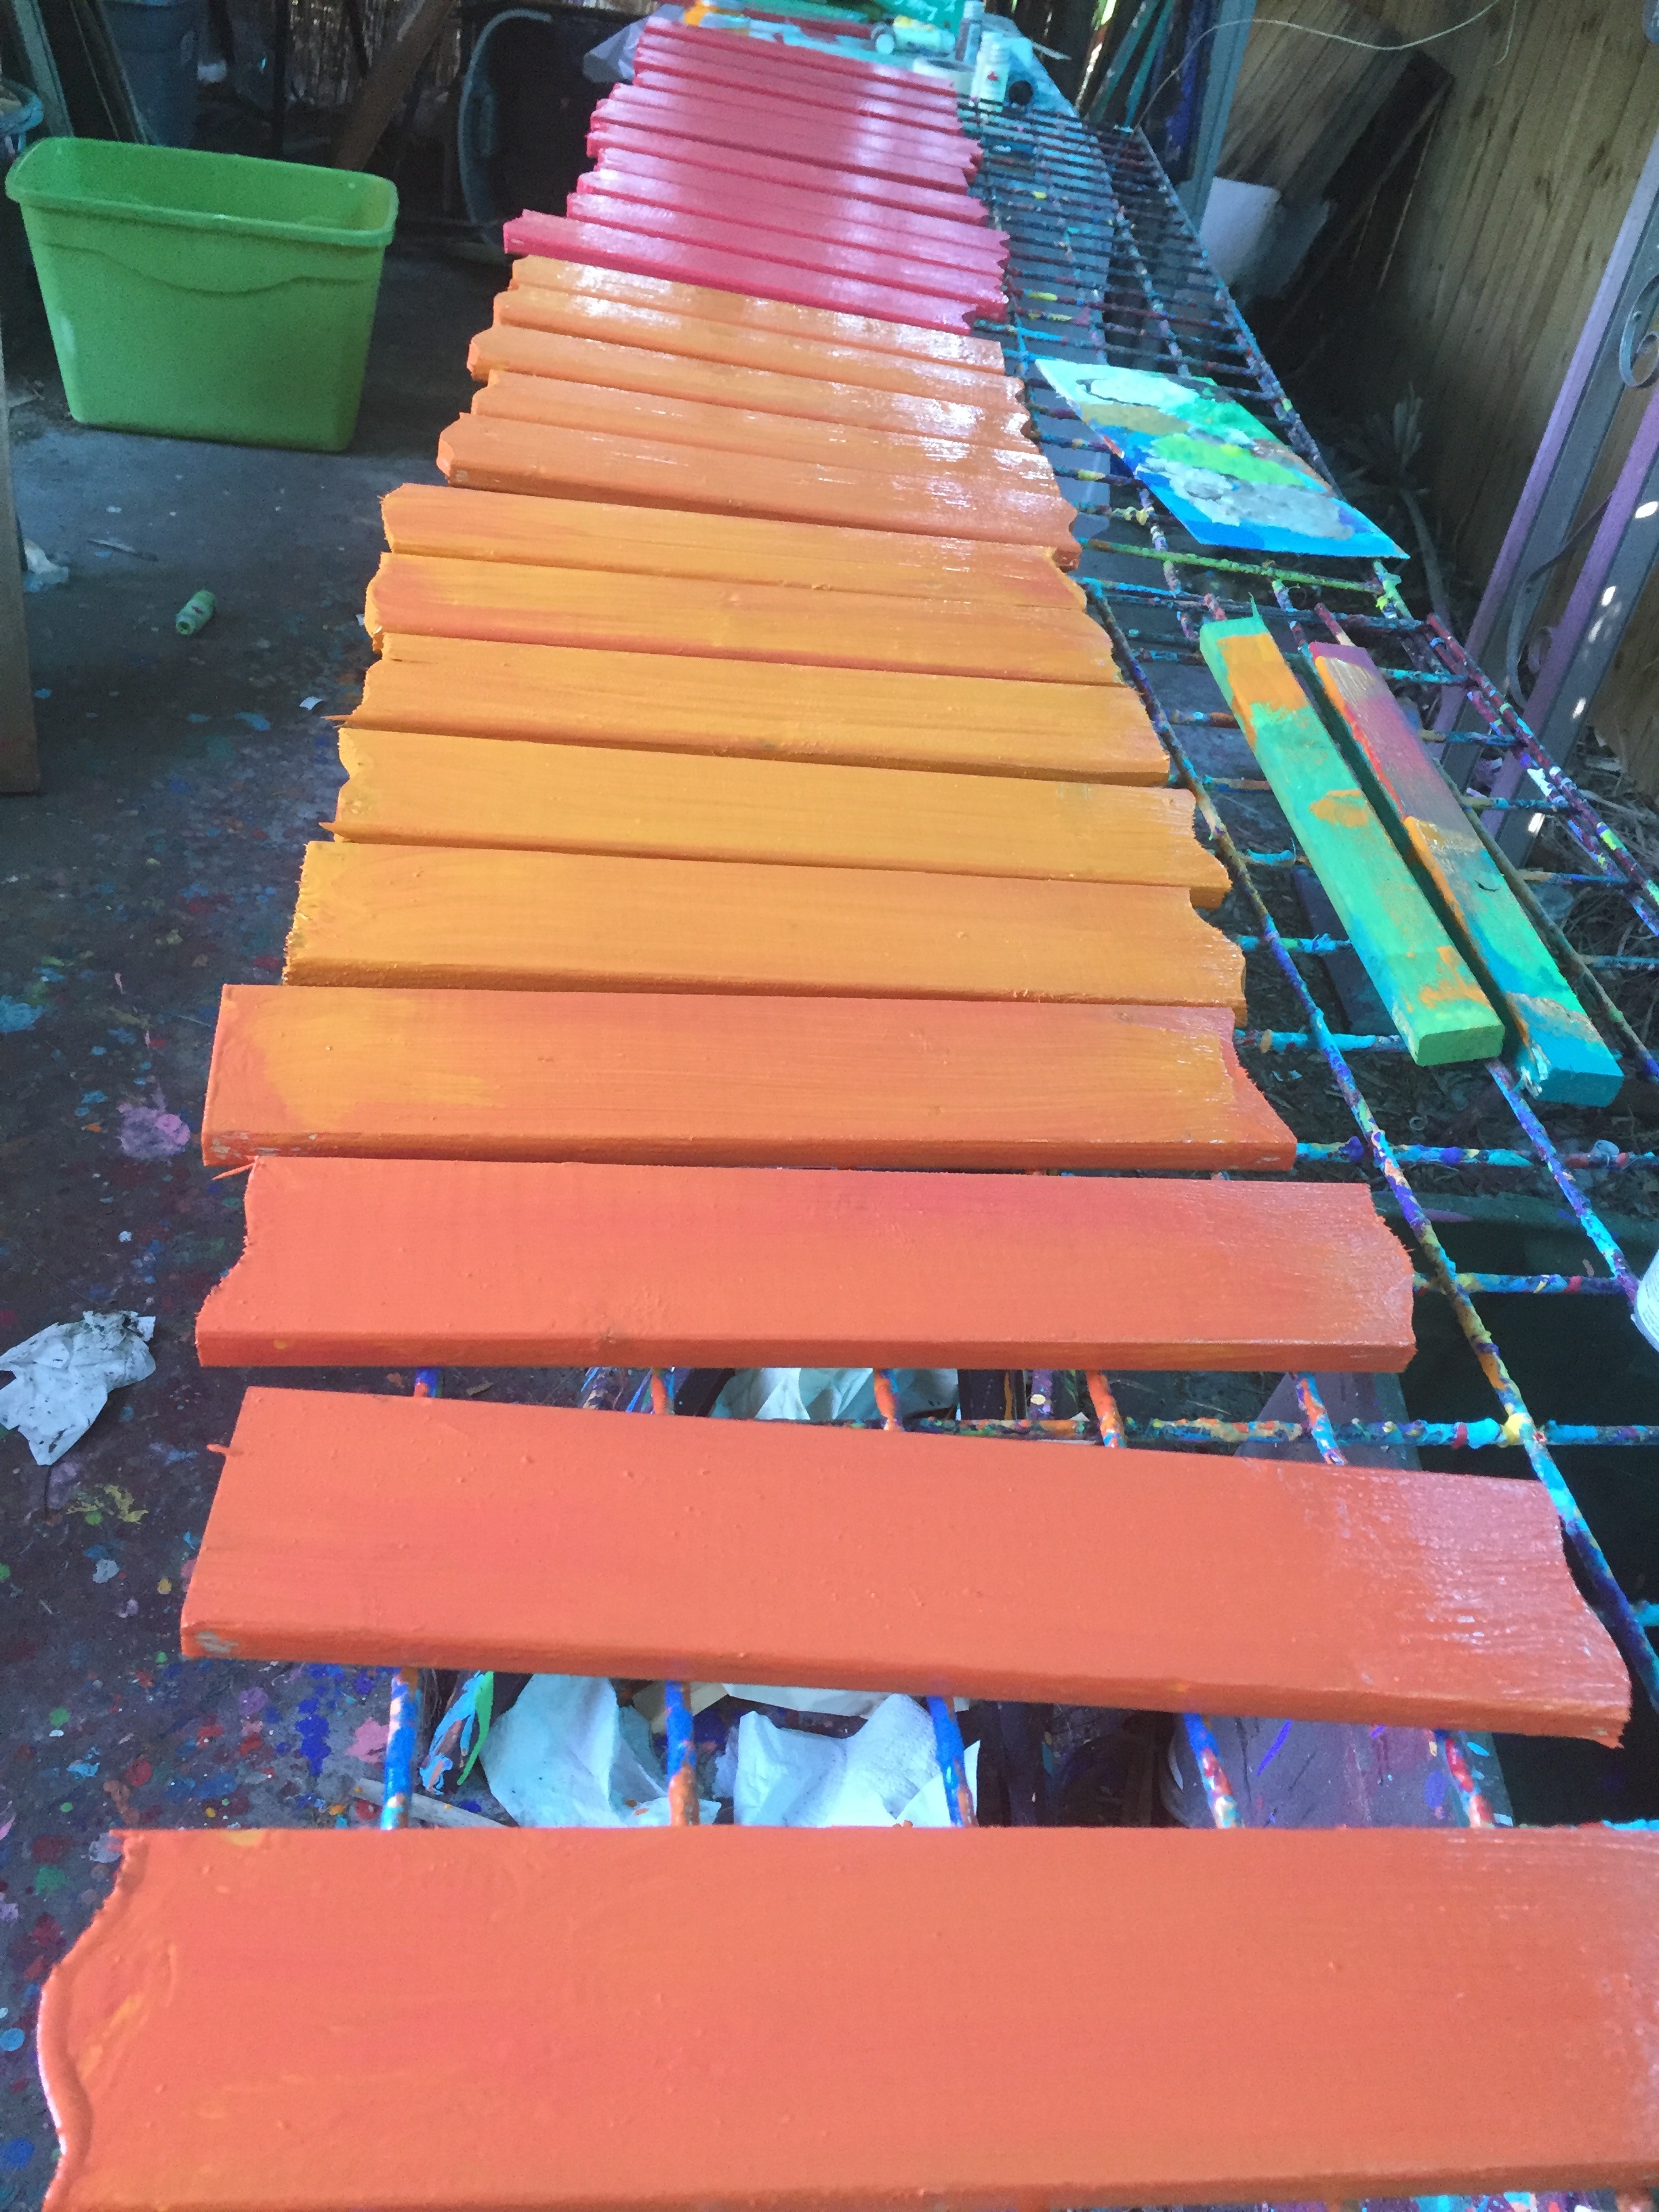
wood, floor, roof, color, art, stairs